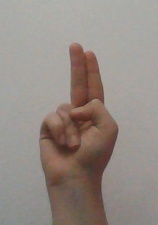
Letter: taa